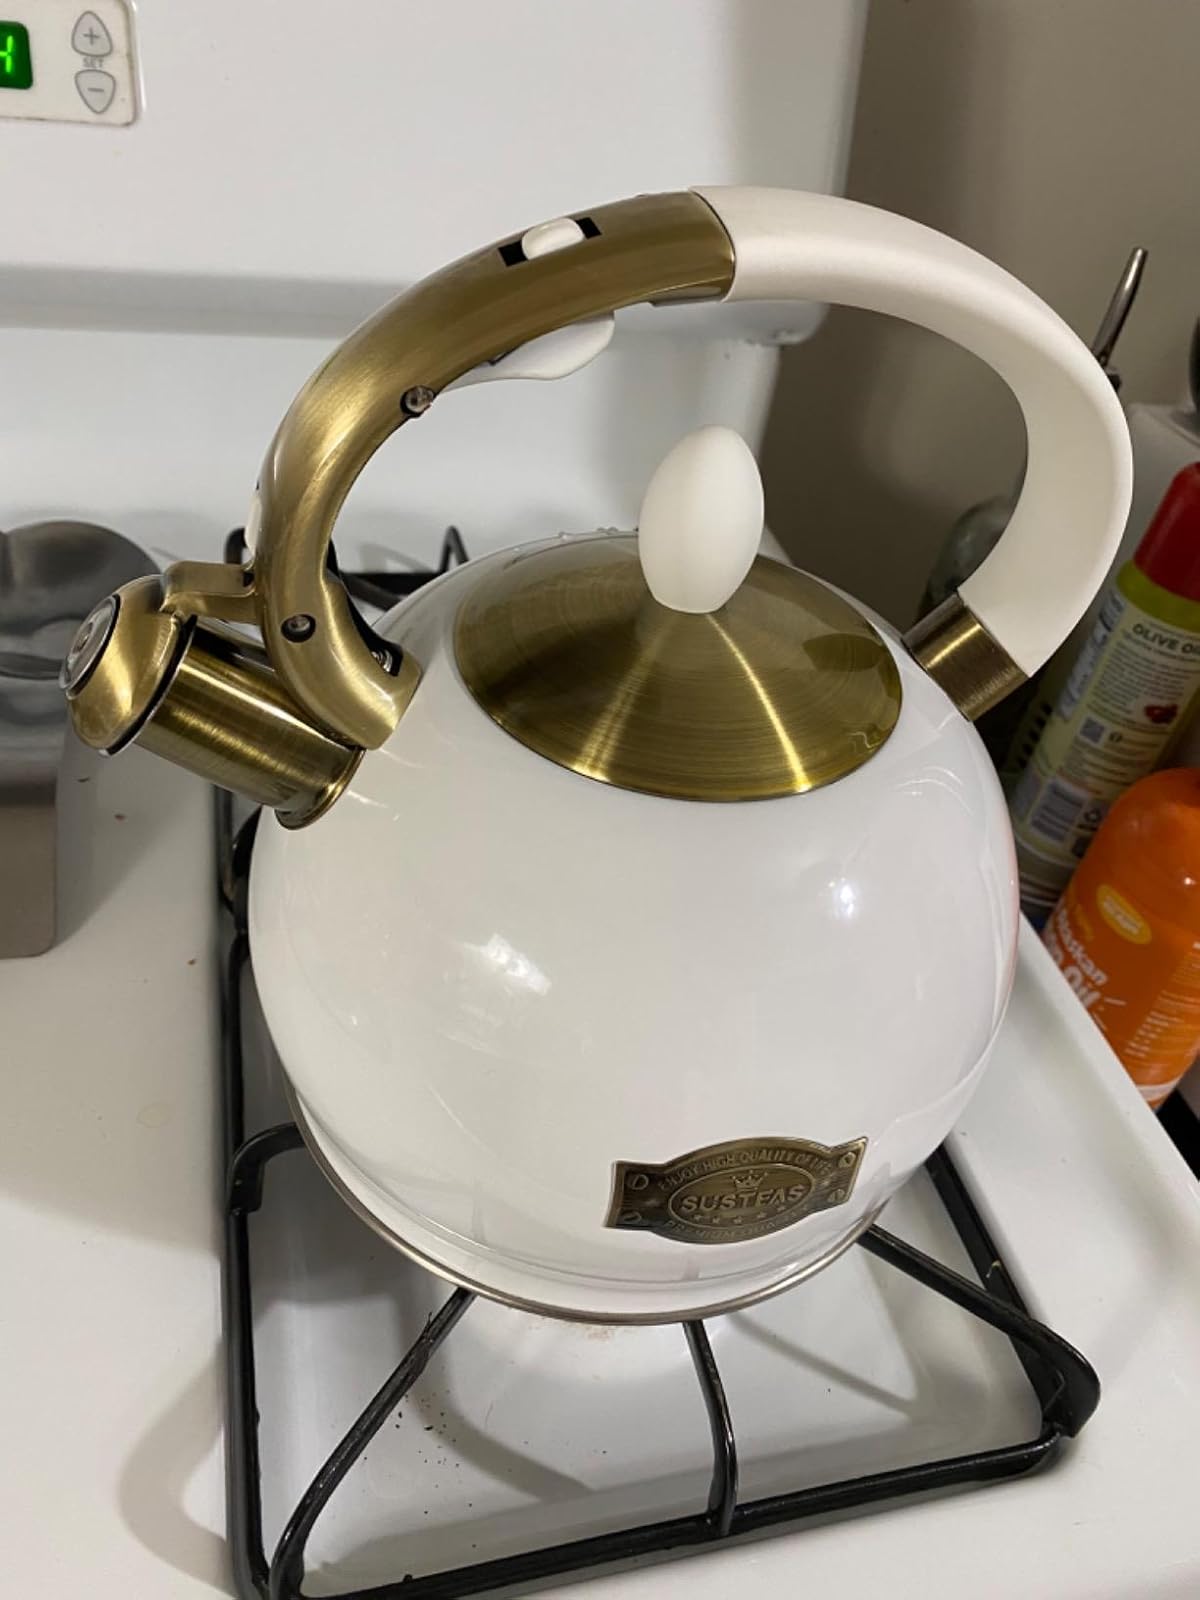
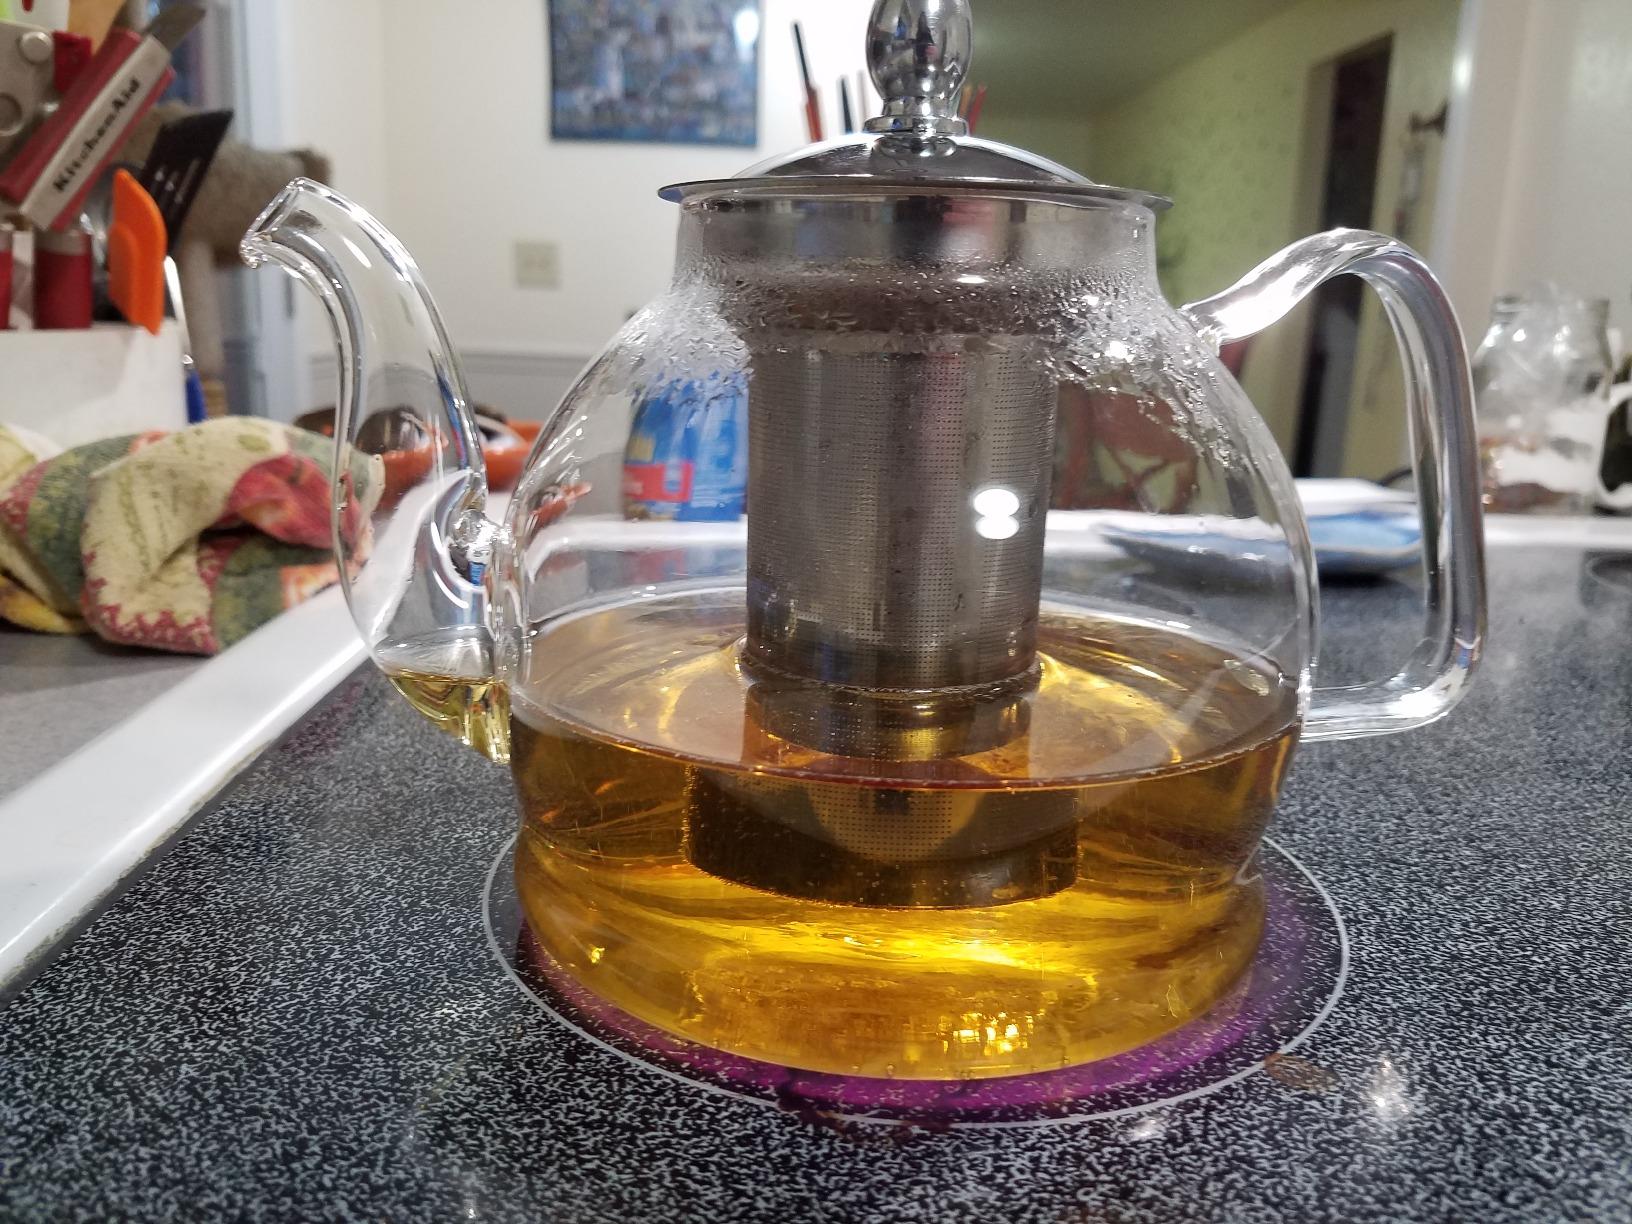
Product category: items_kettle
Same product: no